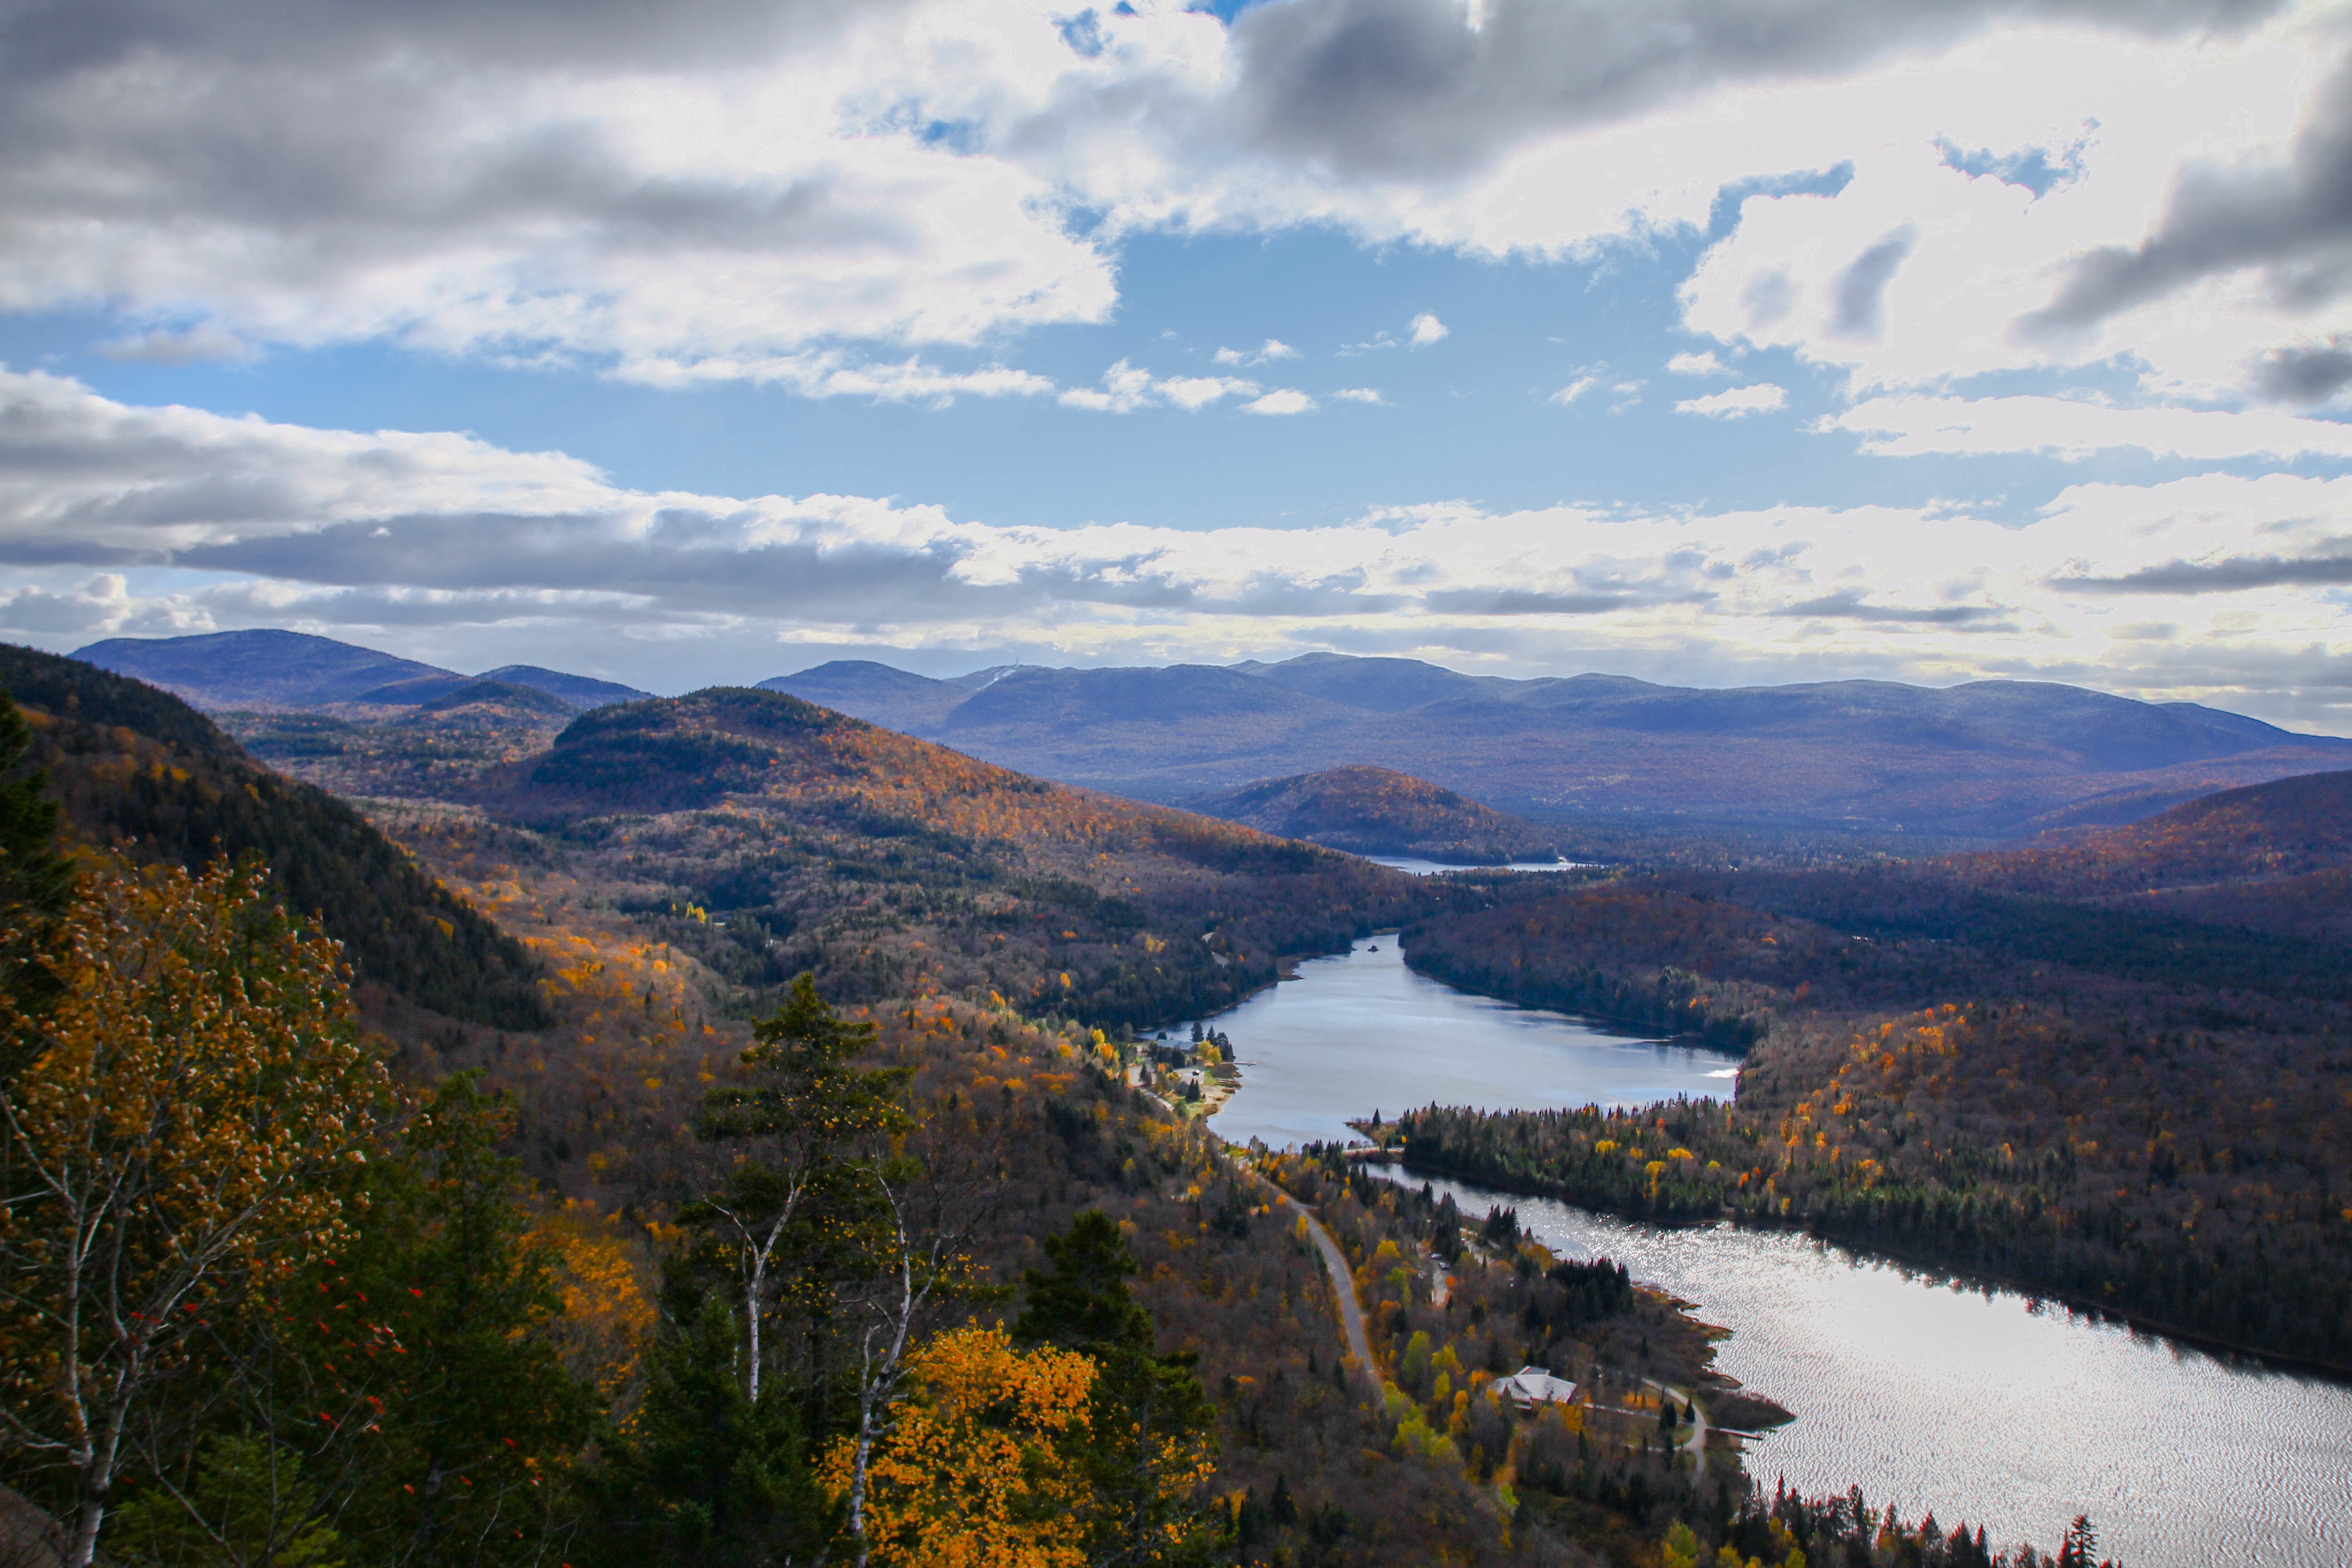
landscape, tree, nature, wilderness, mountain, cloud, morning, hill, lake, river, valley, mountain range, reflection, autumn, reservoir, season, ridge, plateau, fell, loch, landform, geographical feature, atmospheric phenomenon, mountainous landforms